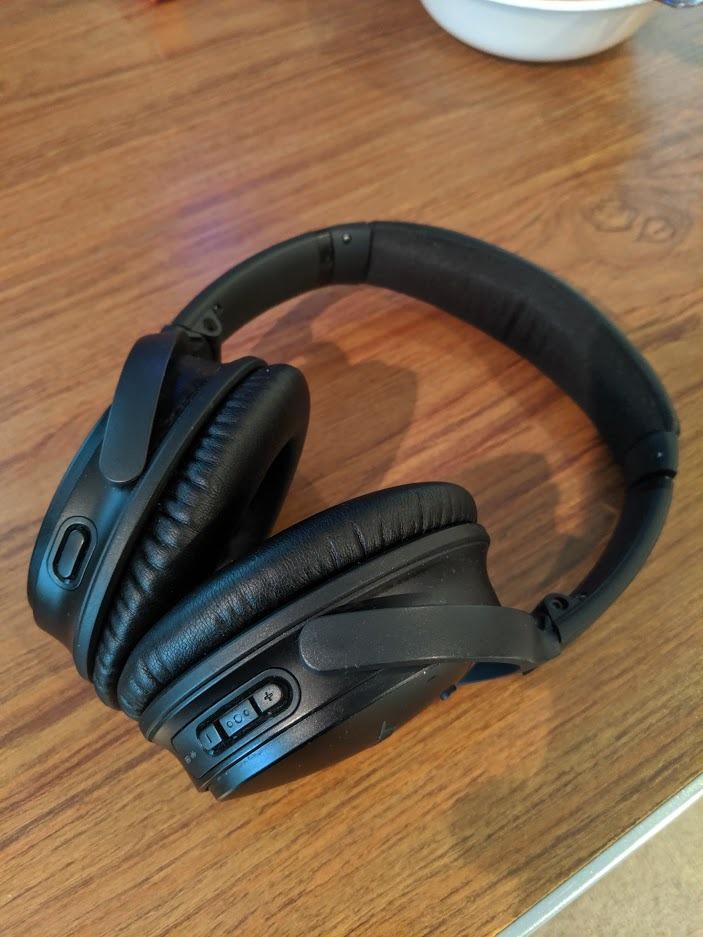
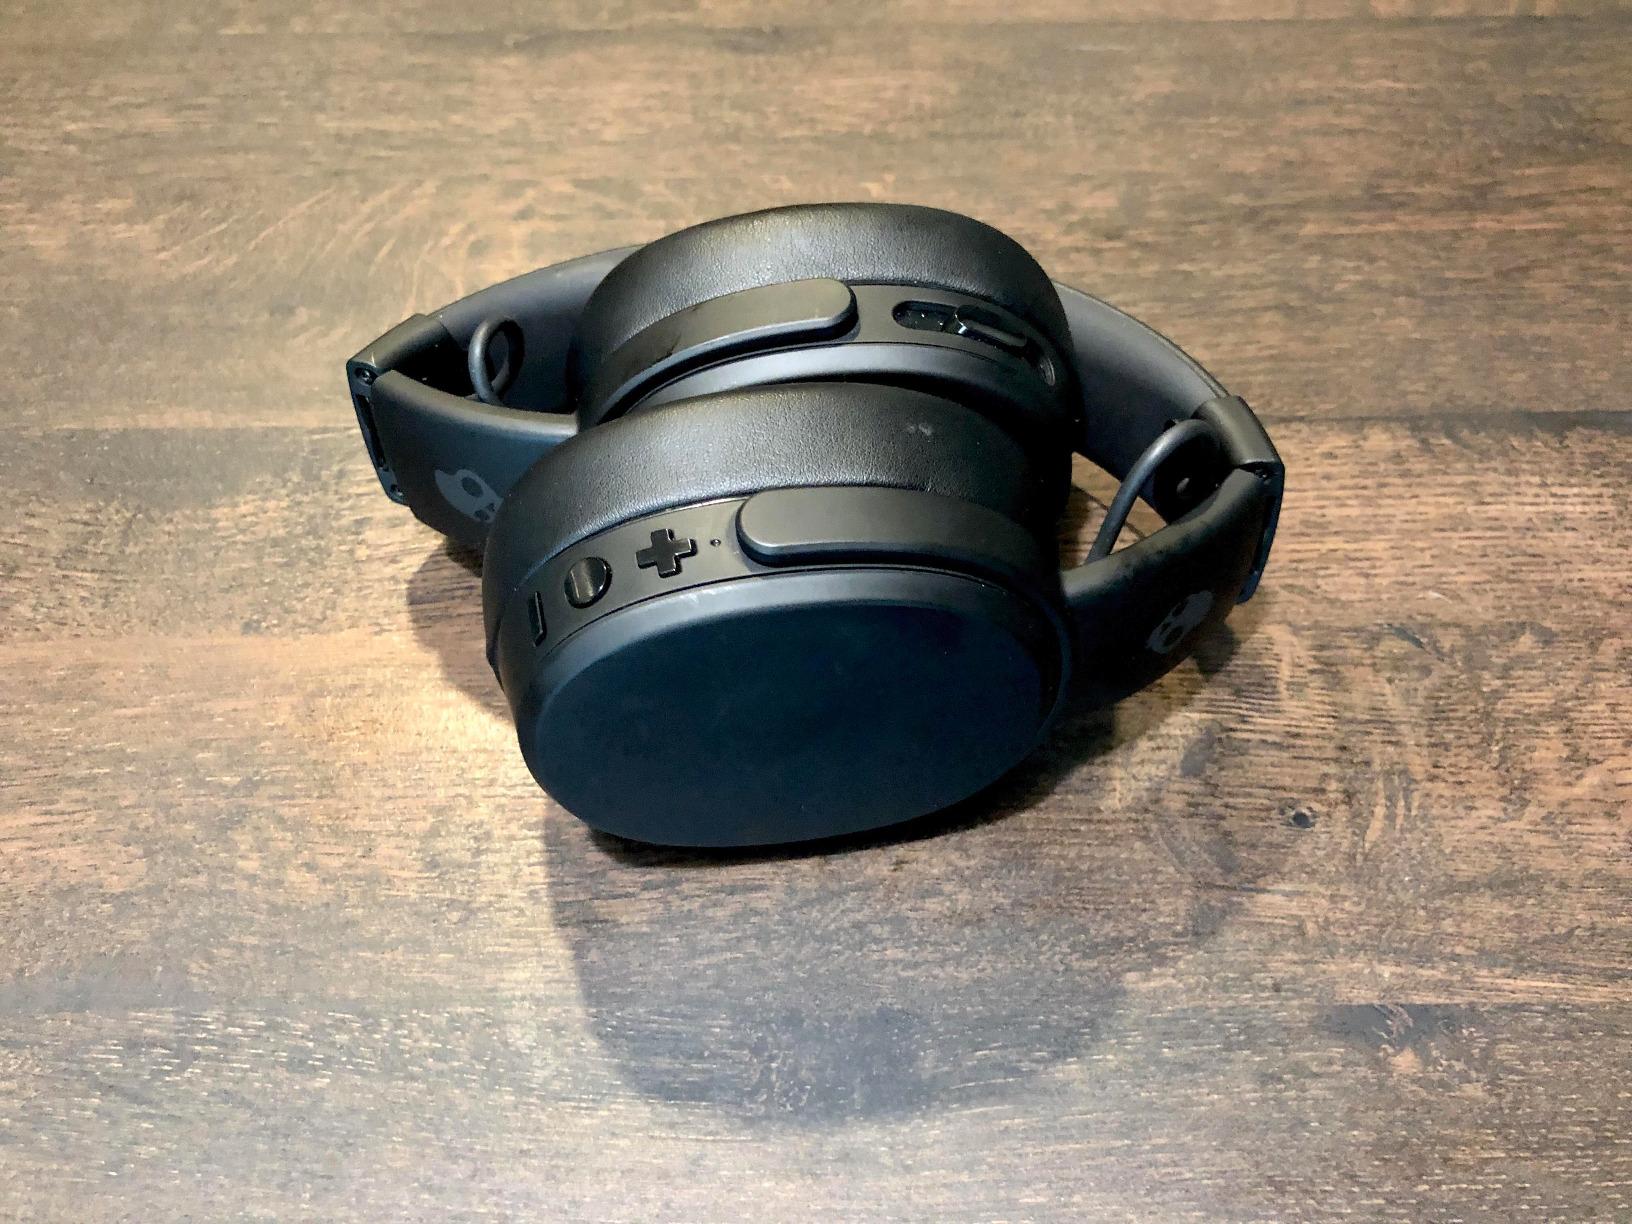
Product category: headphones
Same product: no